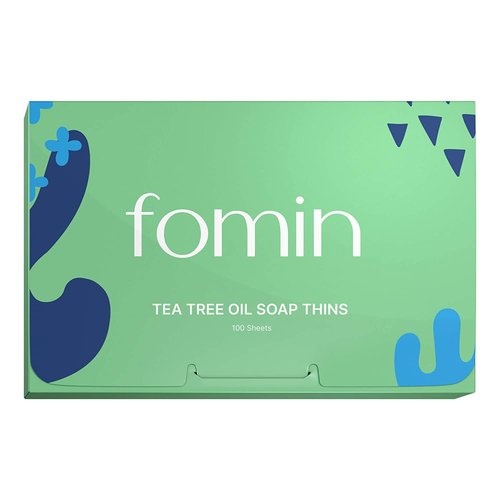
FOMIN - Paper Soap Sheets for Hand Washing - (100 Sheets) Tea Tree Portable Travel Soap Sheets, Dissolvable Camping Mini Soap, Portable Hand Soap sheet
Brand: FOMIN Color: Tea Tree (Pack of 1) Features: 𝗣𝗢𝗥𝗧𝗔𝗕𝗟𝗘 𝗧𝗥𝗔𝗩𝗘𝗟 𝗦𝗜𝗭𝗘: Light, small, and portable soap sheets for hand washing offer discreet and convenient to use as hiking soap, camping soap, and family travel soap. Alternate to soap bars, these portable mini soap sheets are safe and useful for school trips and are ideal camping toiletries. A perfect paper camping for traveling. 𝗙𝗢𝗔𝗠𝗜𝗡𝗚 & 𝗖𝗢𝗡𝗩𝗘𝗡𝗜𝗘𝗡𝗧: These foaming hand soap refills form a light lather that dissolves quickly and prevents dry hands. Naturally moisturizing portable hand washing soap is gentle on the skin while potent on the toughest of dirt and contaminants. 𝗦𝗔𝗙𝗘 & 𝗡𝗢𝗨𝗥𝗜𝗦𝗛𝗜𝗡𝗚: This mini soap is small in size yet huge in functionality. This travel soap can be used on all bodies, at any time. Kids-friendly and suitable for all skin types, our natural hand soap with potent plant extracts is family-safe, wholesome, and leaves no residue. 𝗘𝗔𝗦𝗬 𝗧𝗢 𝗨𝗦𝗘: Take a fomin paper soap sheet in your hands. Add water and rub your hands to form a lather. Rinse, dry, and enjoy clean hands. 𝗣𝗟𝗔𝗡𝗘𝗧-𝗙𝗥𝗜𝗘𝗡𝗗𝗟𝗬 𝗣𝗔𝗖𝗞𝗔𝗚𝗜𝗡𝗚: Earth-friendly packaging of our foaming and convenient hand soap refills allow for worry-free disposal while outdoors; An excellent planet-saving alternative to plastic soap containers. Package Dimensions: 3.1 x 2.1 x 0.5 inches Binding: Health and Beauty
Brand: FOMIN
Category: Health & Beauty > Personal Care > Cosmetics > Bath & Body > Powdered Hand Soap